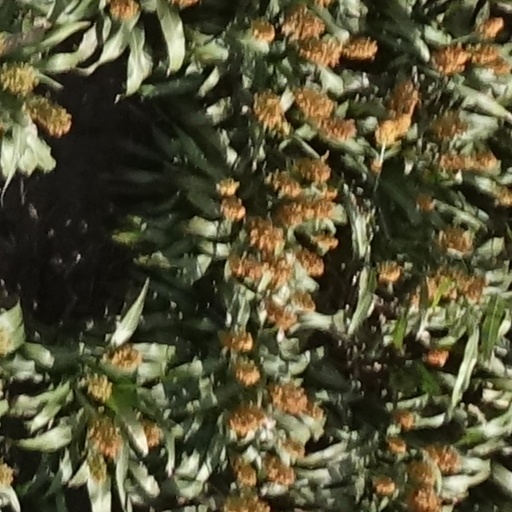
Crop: sorghum